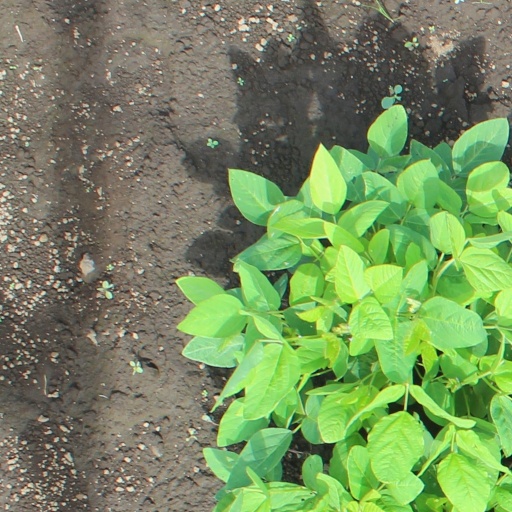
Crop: soybean